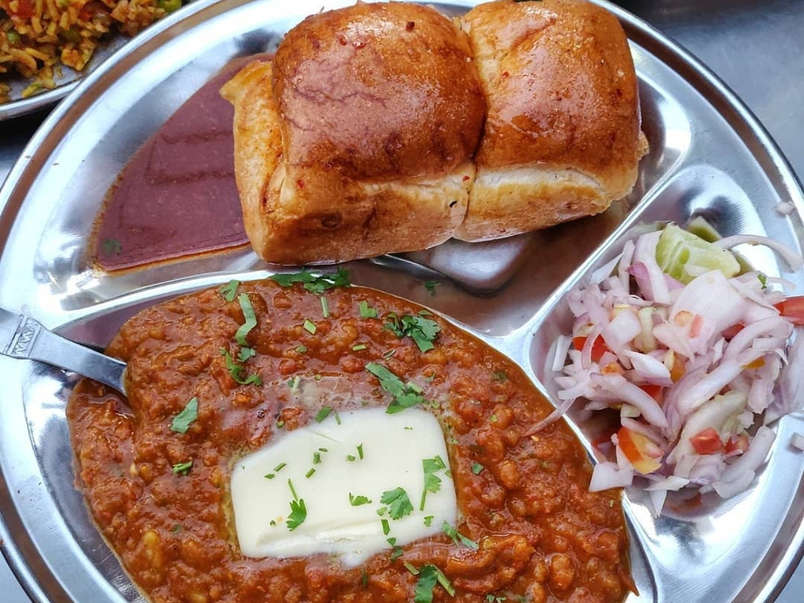
Dish: pav_bhaji